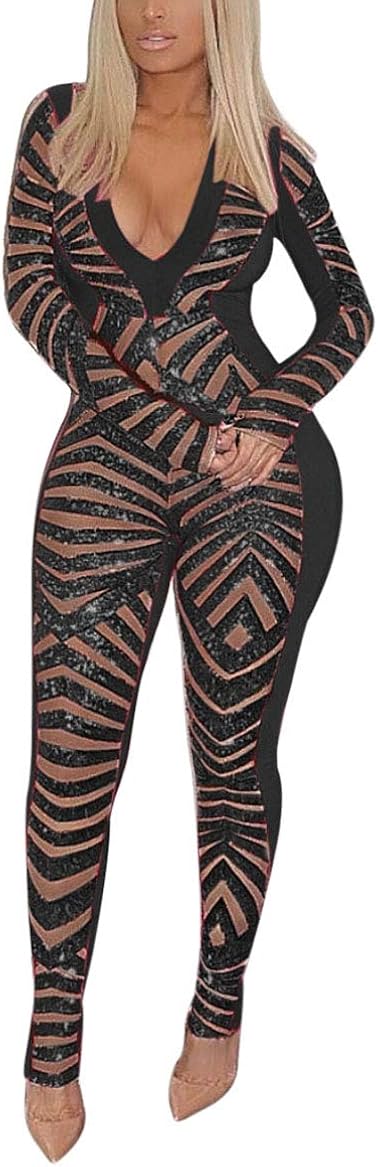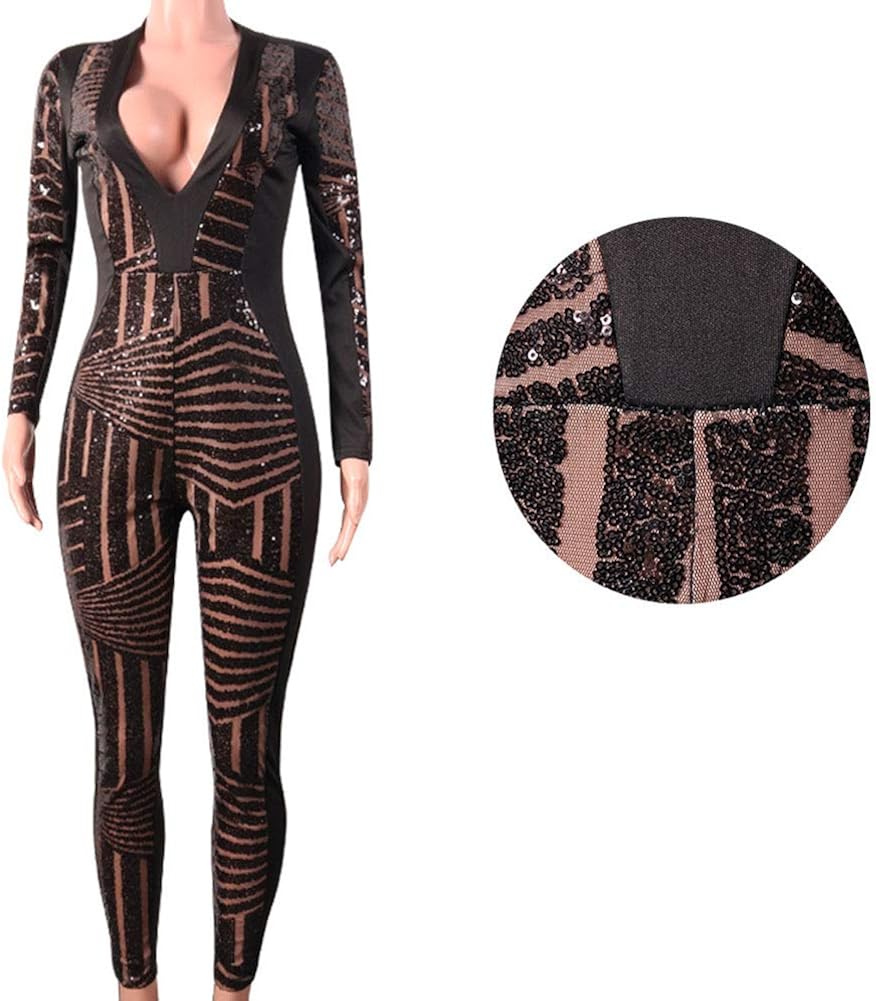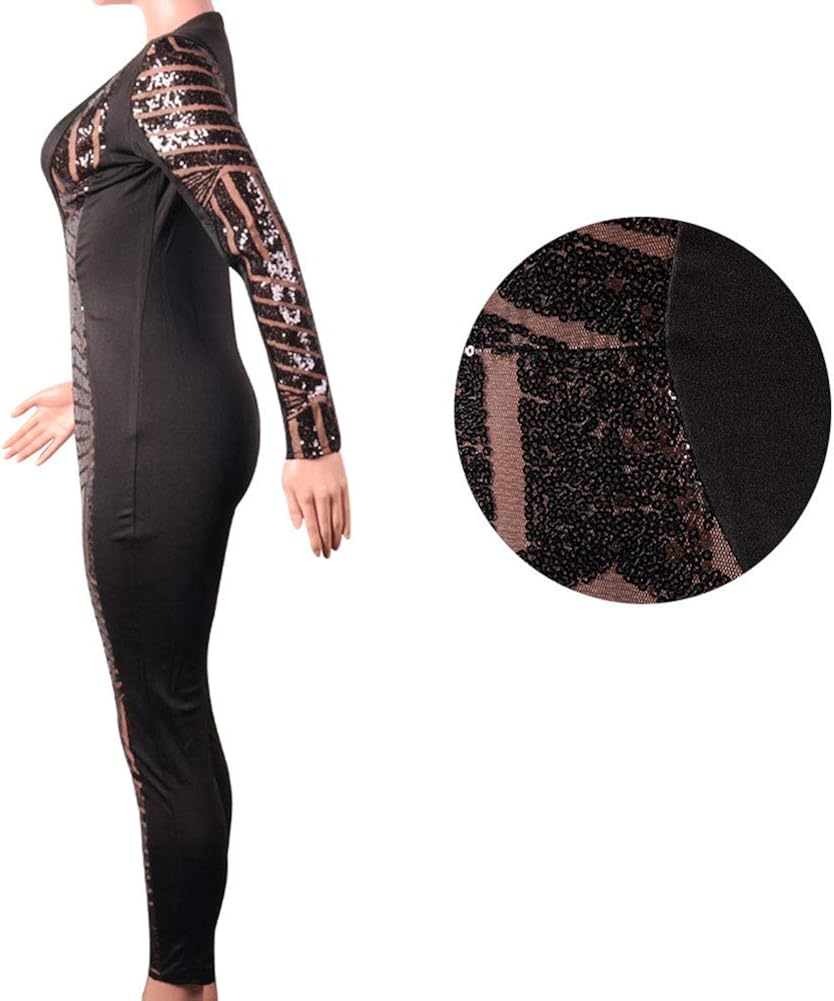
OLUOLIN Women's Bodycon Sexy Sequin Jumpsuit - Long Sleeve Bandage Sparkling Clubwear Glitter Fringe Rompers One Piece
Category: AMAZON FASHION
WELCOME TO VAMVIE SHOP Women's Sequins Bodycon Outfits Sexy Deep V Neck Back Zip Up Long Sleeve and Long Pants Jumpsuits Rompers Club Wear. 100% brand new and high quality. 100% brand new and high quality. Soft and light materials make you comfortable. Soft and light materials make you comfortable. Trendy design make you looks more fashion and and charming. Trendy design make you looks more fashion and and charming. Package Includes: 1X Jumpsuit. Package Includes: 1X Jumpsuit. Notes: Please refer to the size chart on the last pictures.
Features: Zipper closure | Material: Polyester 81%-90% + Spandex 10%. Soft and comfortable. | Feature: Sequins, Deep v neck, Long sleeve, Pencil pants, Back zipper. | Satisfaction Guranteed: Your purchase is backed by our 100% satisfaction guranteed if you are not satisfied let us know and we will make it right. | Geometric tattoo printing sequined design make you more fashion and cool. | Occasion: Suitable for night, party, cocktail, prom, club, evening, dating, home, vacation or casual wear.